Lawrence F. Cafero

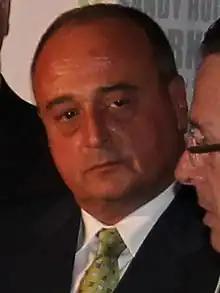

Lawrence F. Cafero Jr. (born January 8, 1958, in Bridgeport, Connecticut) is an eleven-term Republican member of the Connecticut House of Representatives, having represented parts of Norwalk and New Canaan in the 142nd District from 1992 until 2015. He served as House Minority Leader from 2007-2015.